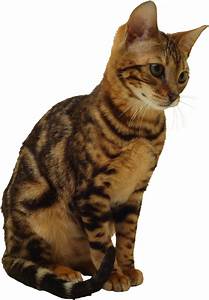
Label: gatto